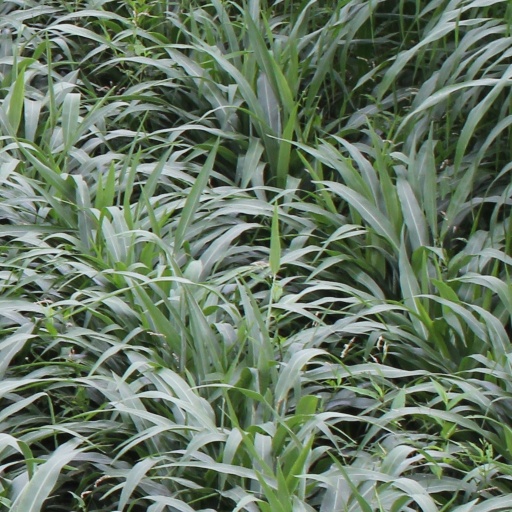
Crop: sorghum